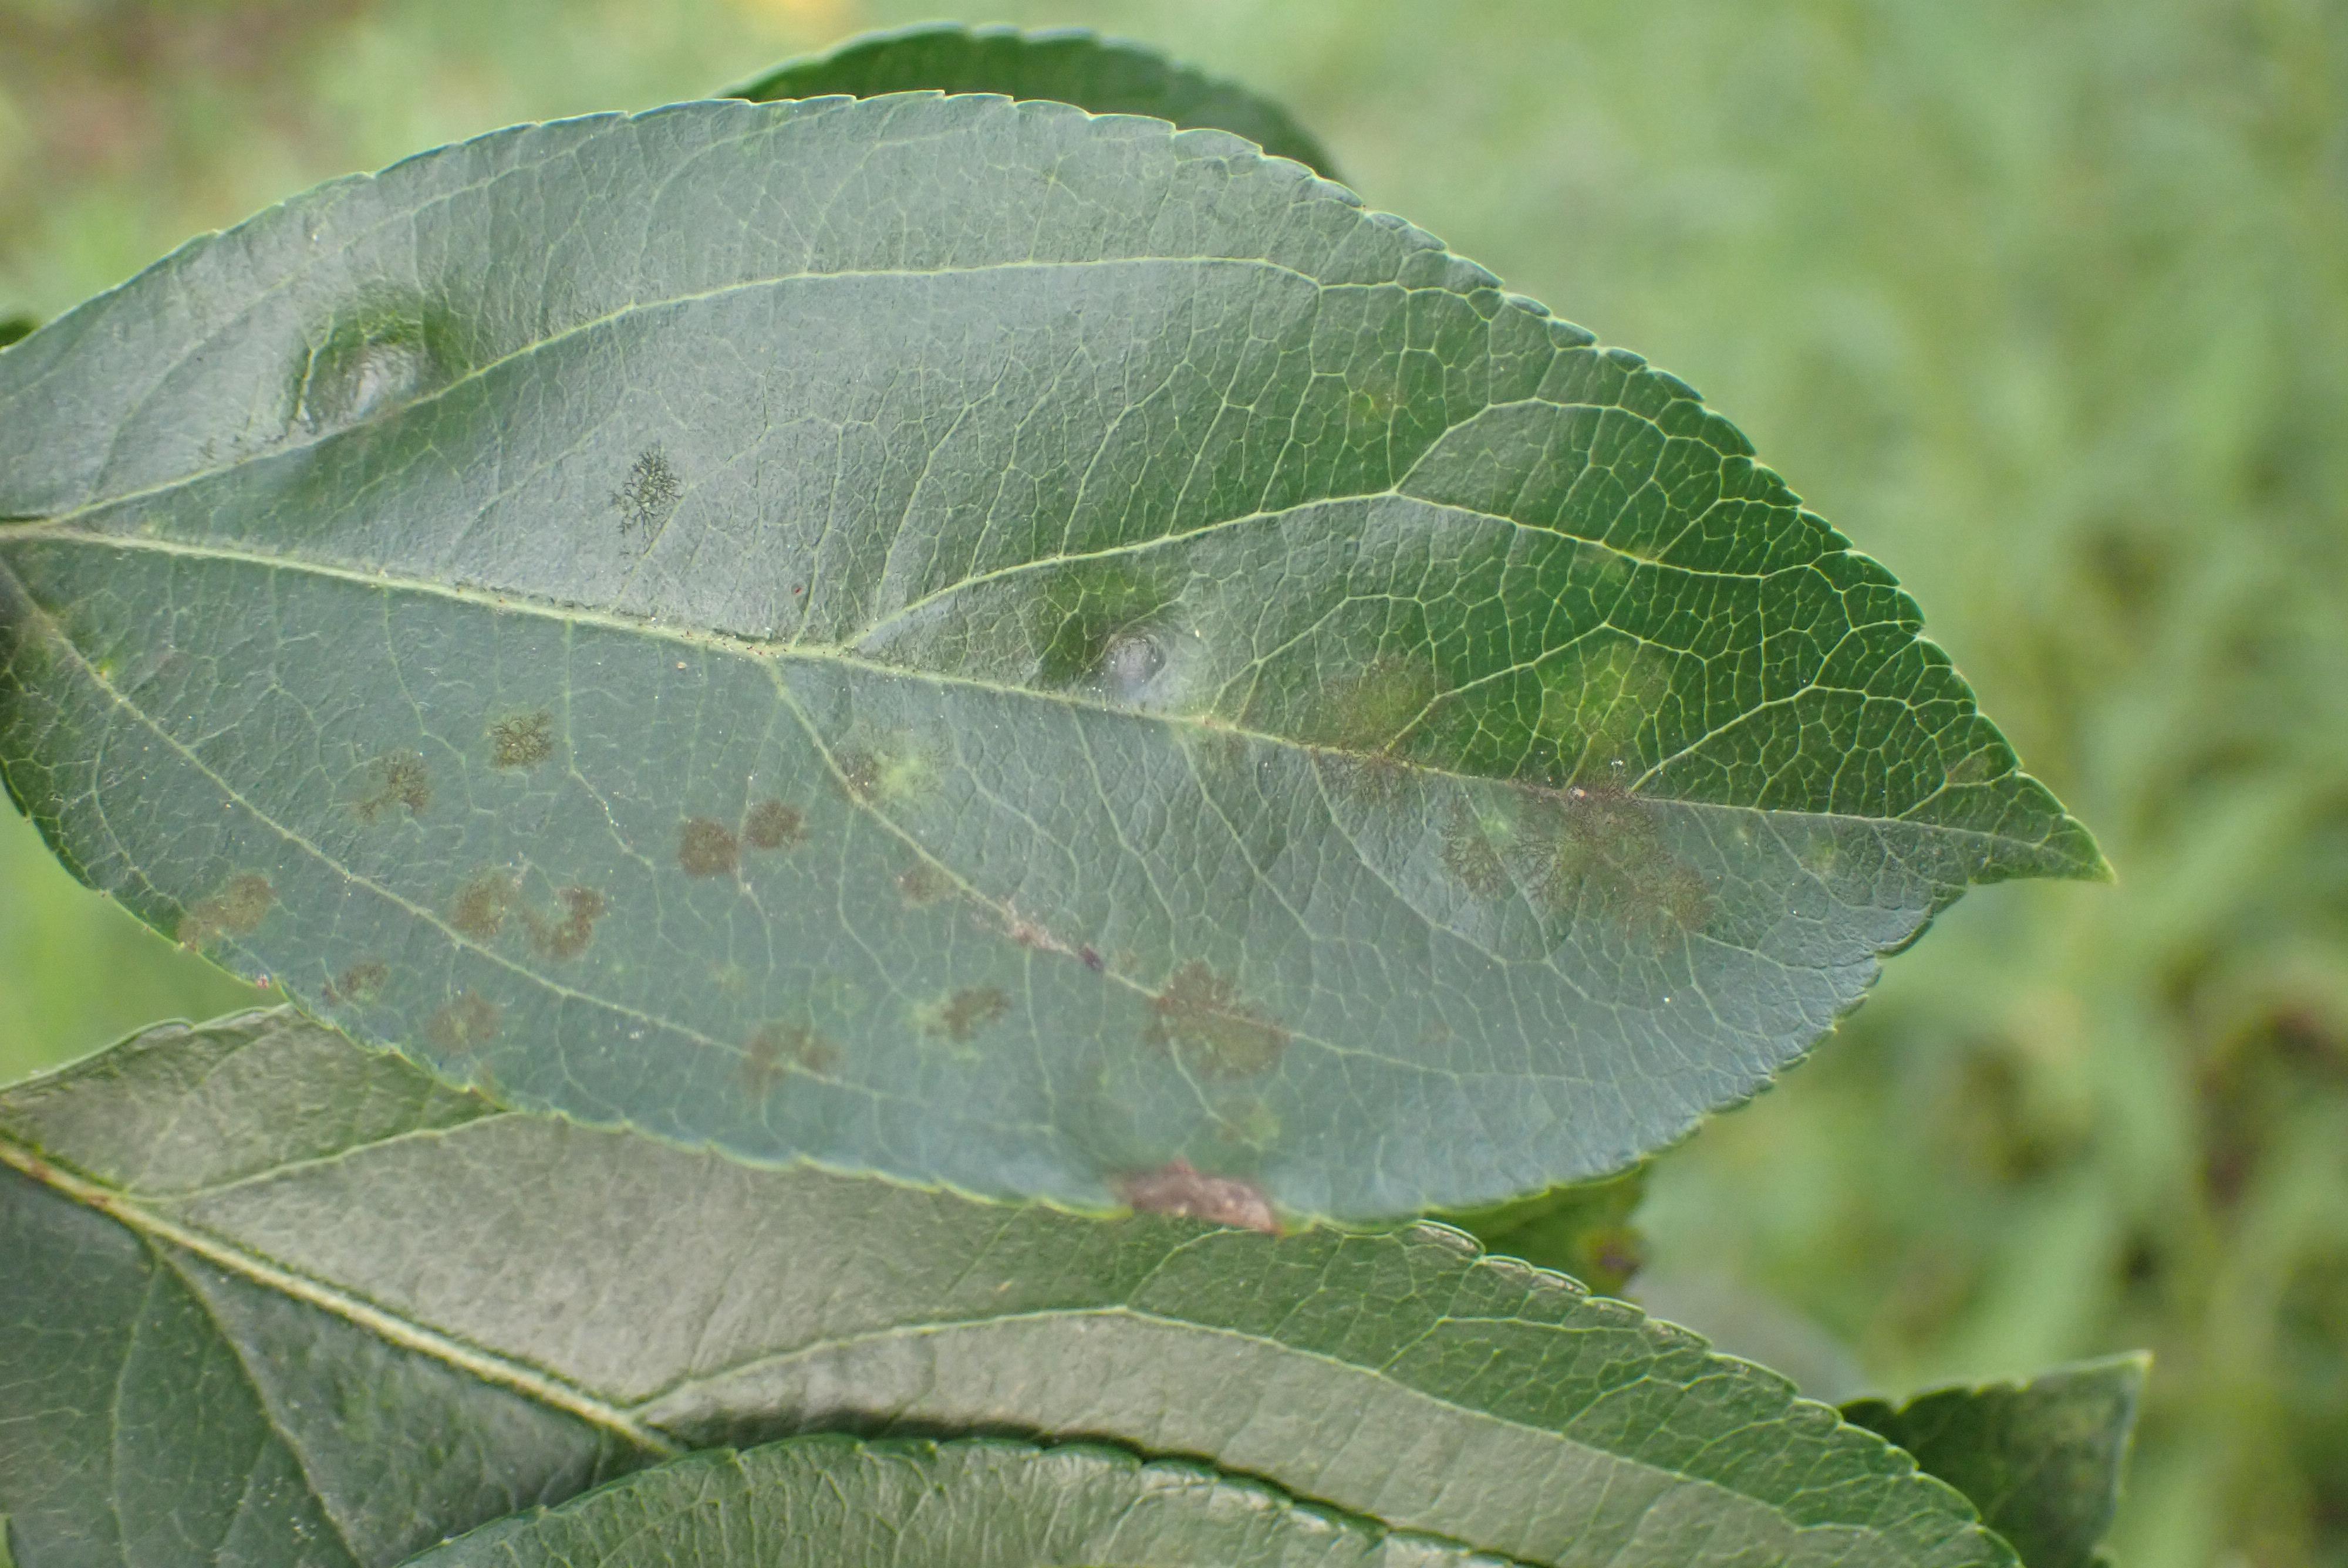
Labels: scab